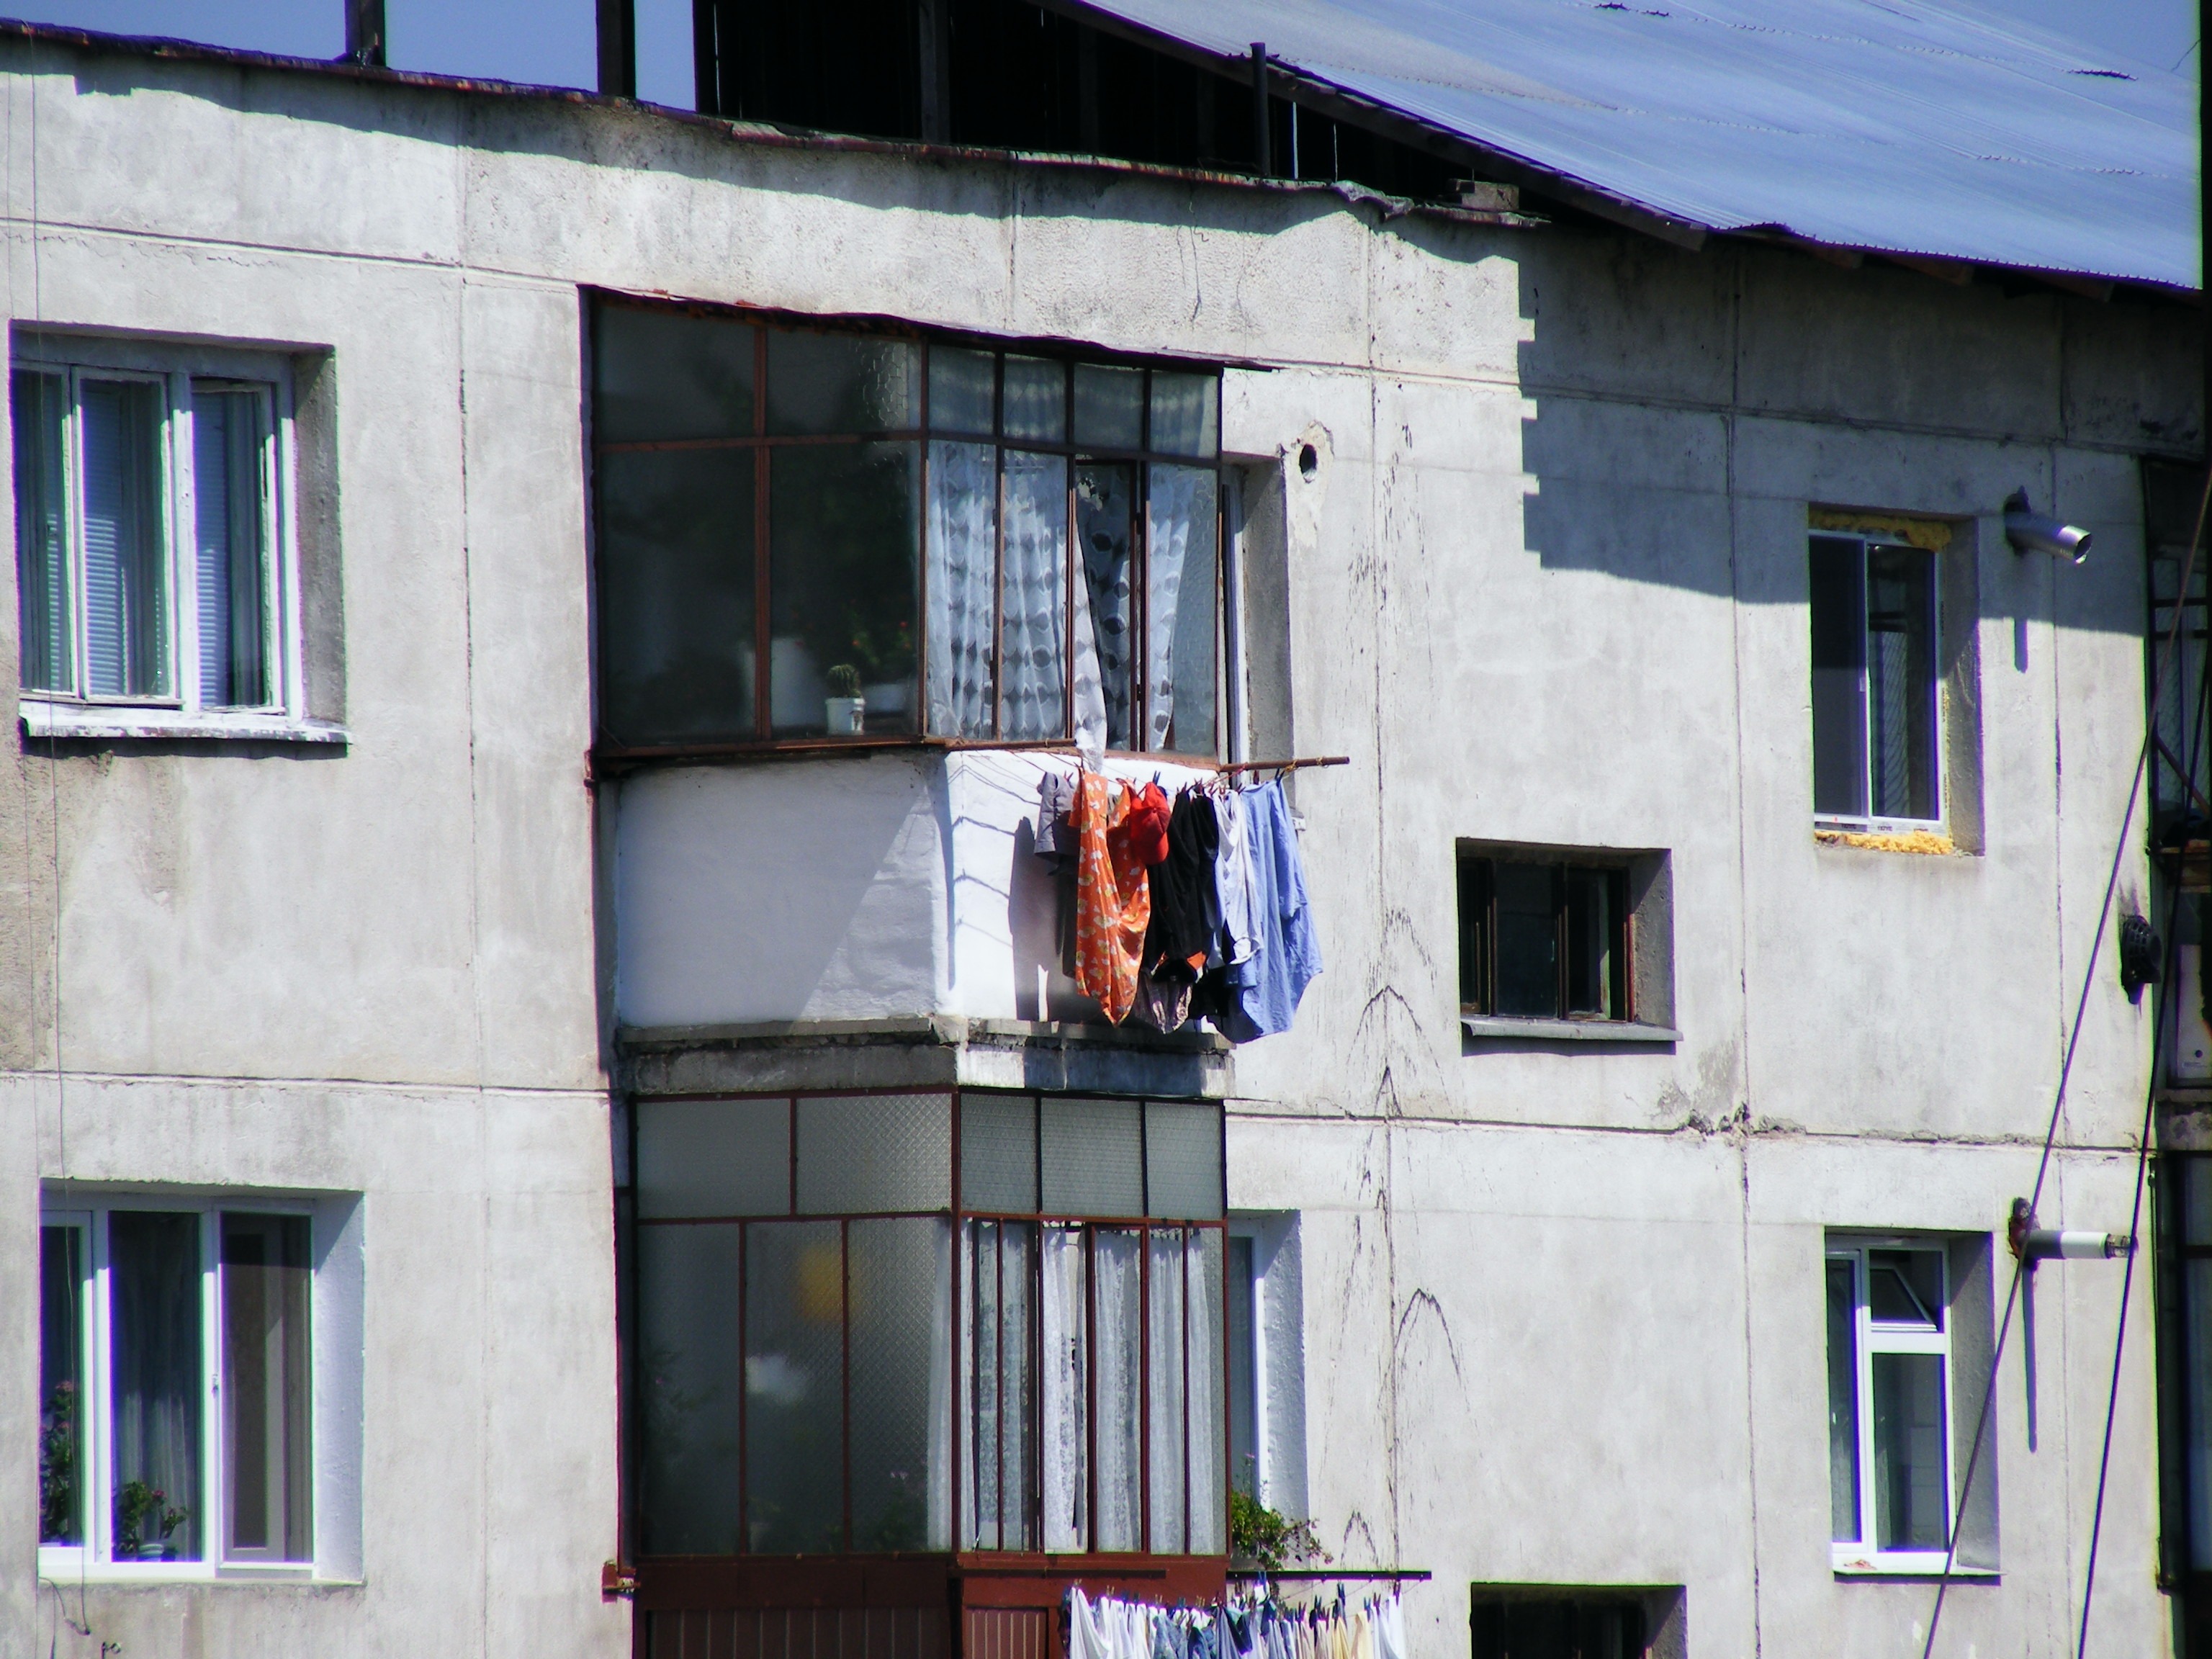
architecture, people, road, street, house, window, town, home, wall, facade, blue, linen, life, style, hang, clothes, neighbourhood, urban area